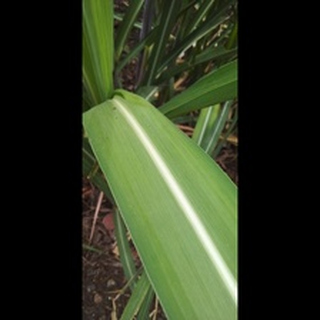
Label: healthy_sugarcane